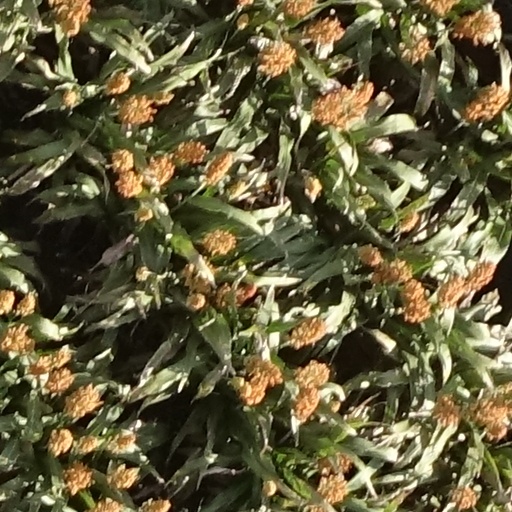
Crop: sorghum